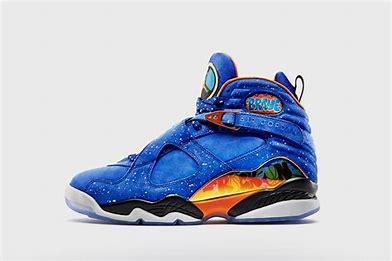
Brand: Jordan
Model: 8 Retro